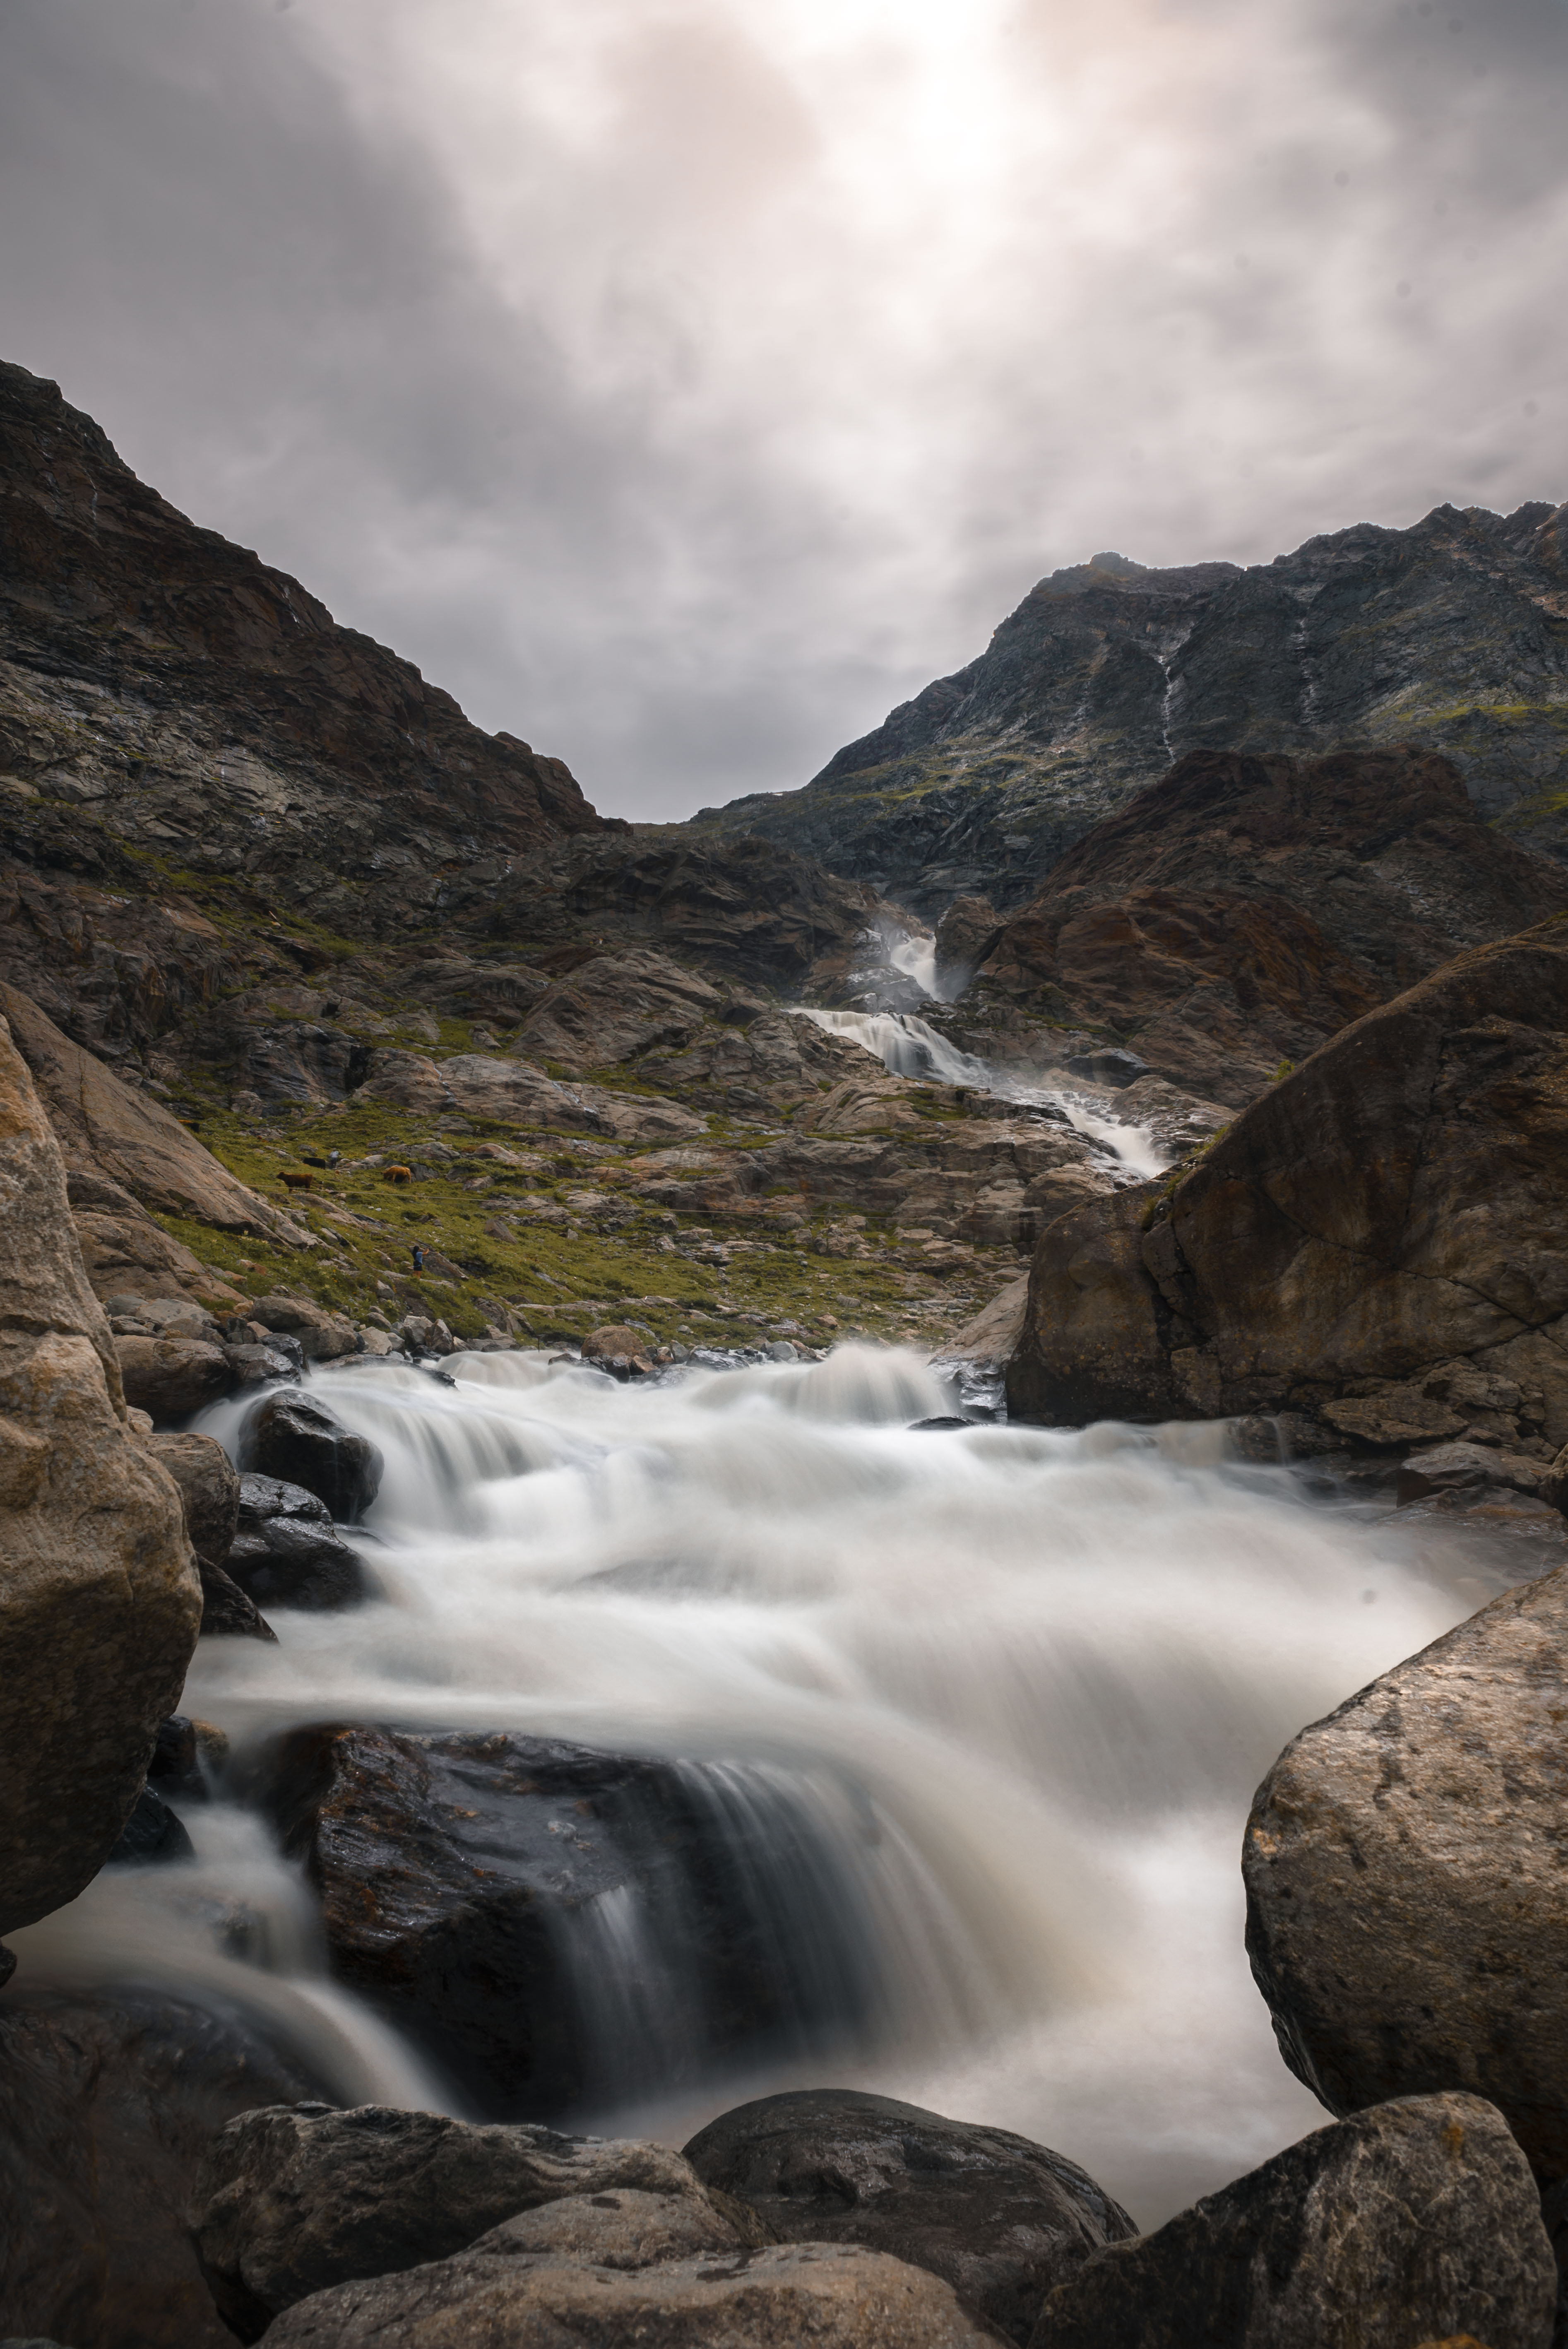
landscape, sea, water, nature, rock, waterfall, wilderness, mountain, cloud, lake, river, valley, mountain range, stream, rapid, body of water, loch, water feature, landform, geographical feature, atmospheric phenomenon, mountainous landforms